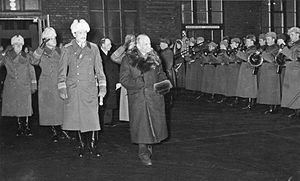
Kyösti Kallio est un homme d'État finlandais.